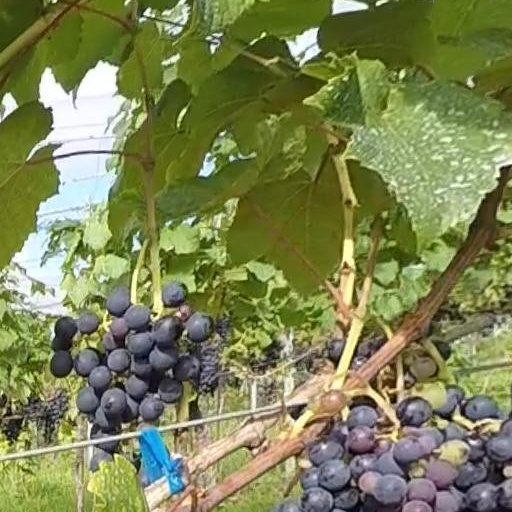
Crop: grape